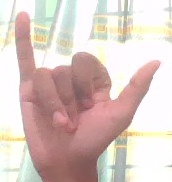
ASL sign: Y